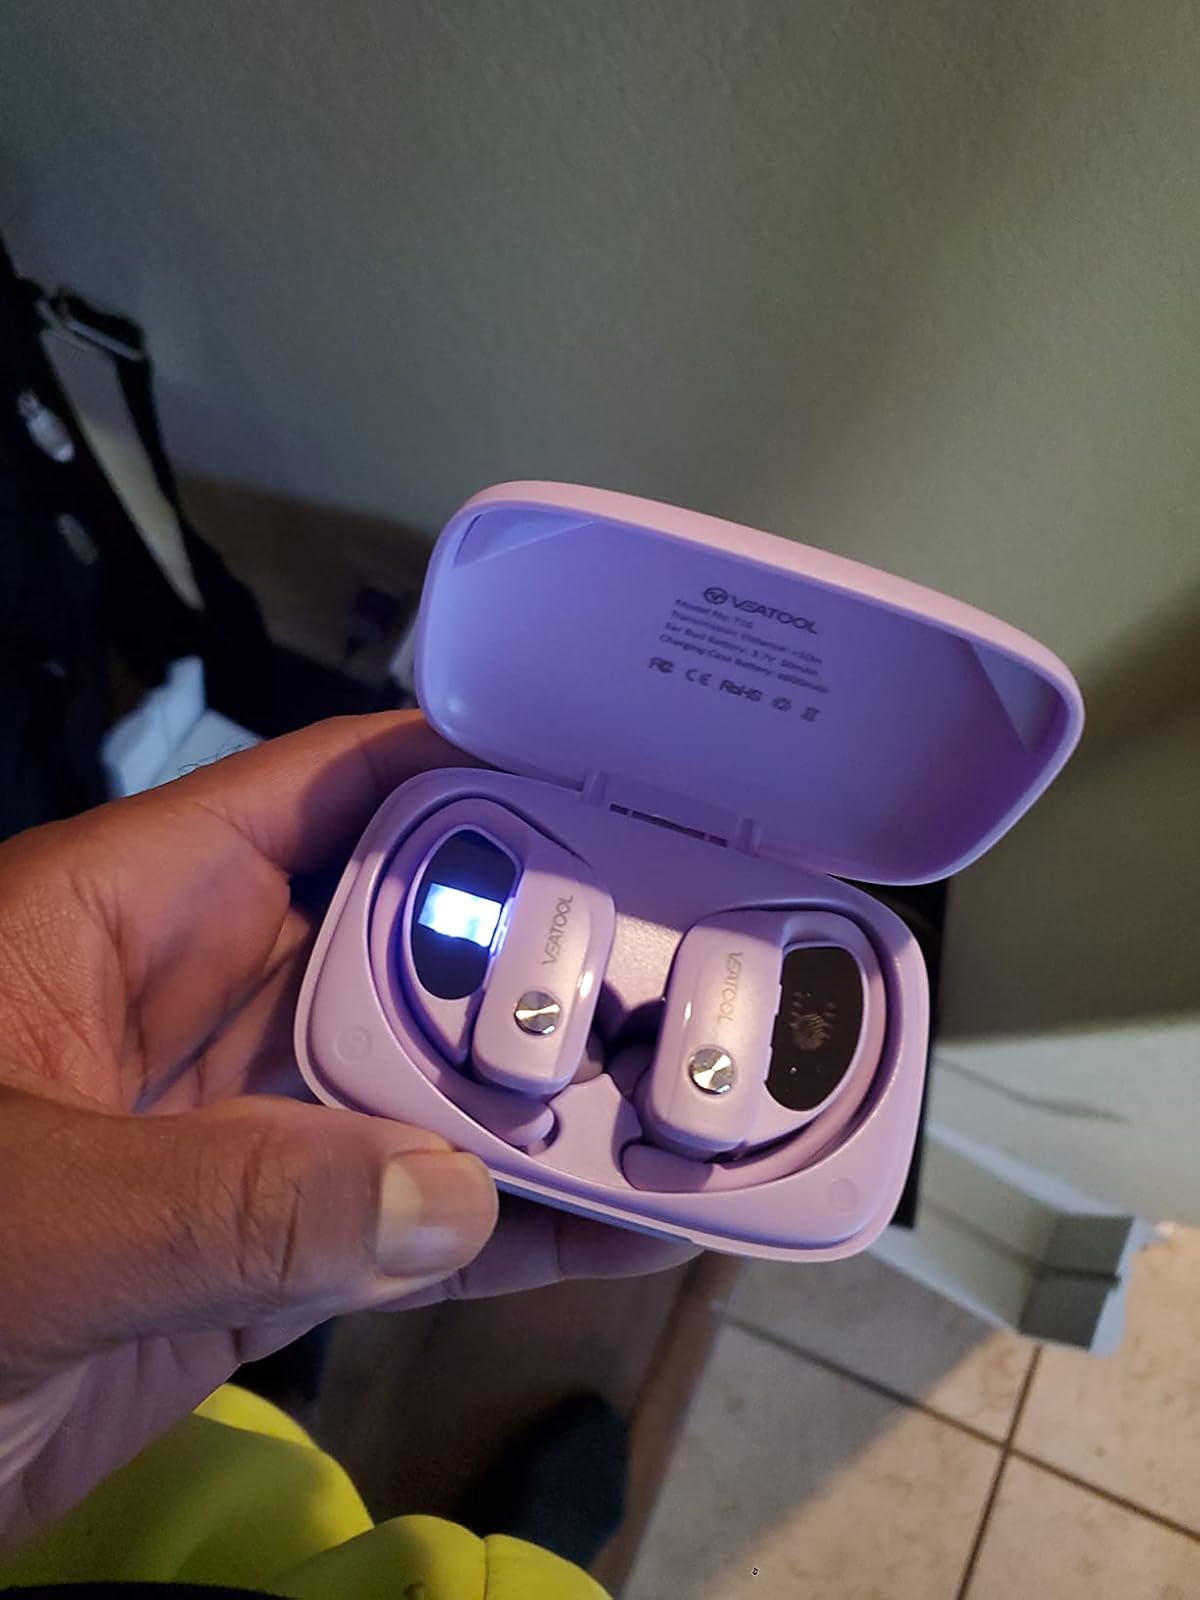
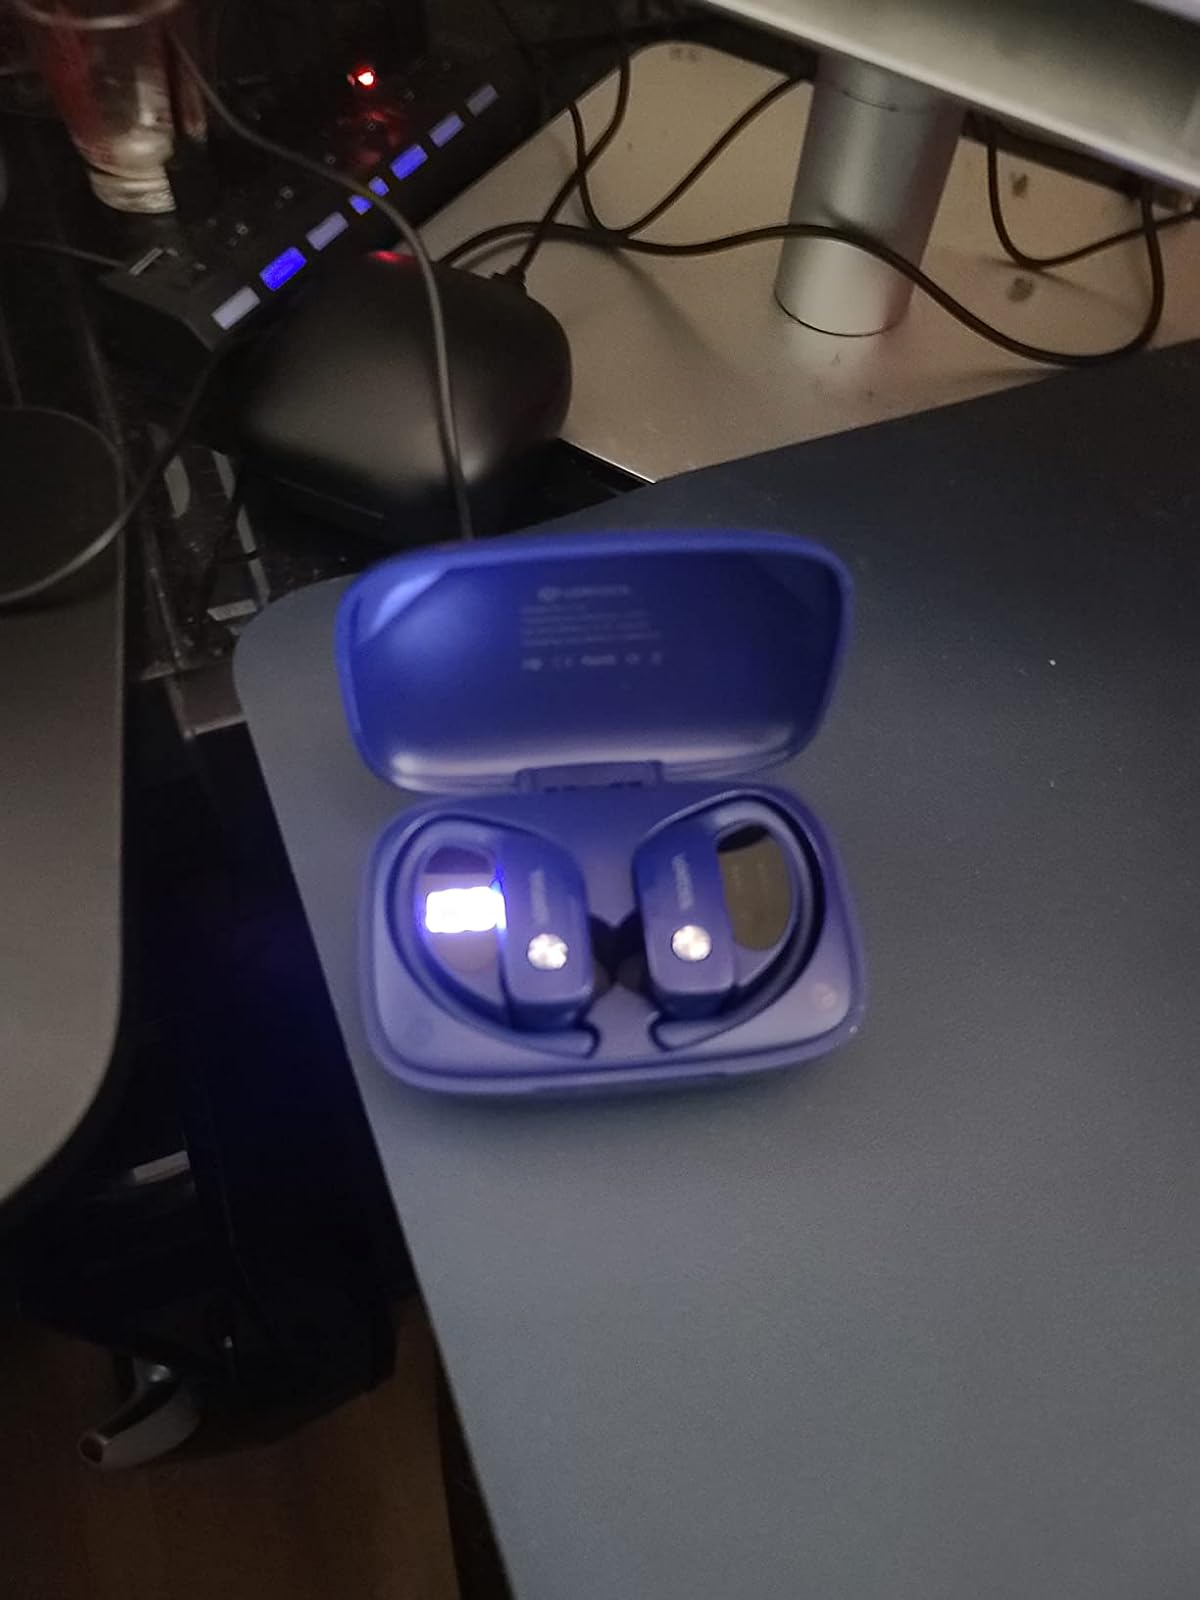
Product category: earbuds
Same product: no